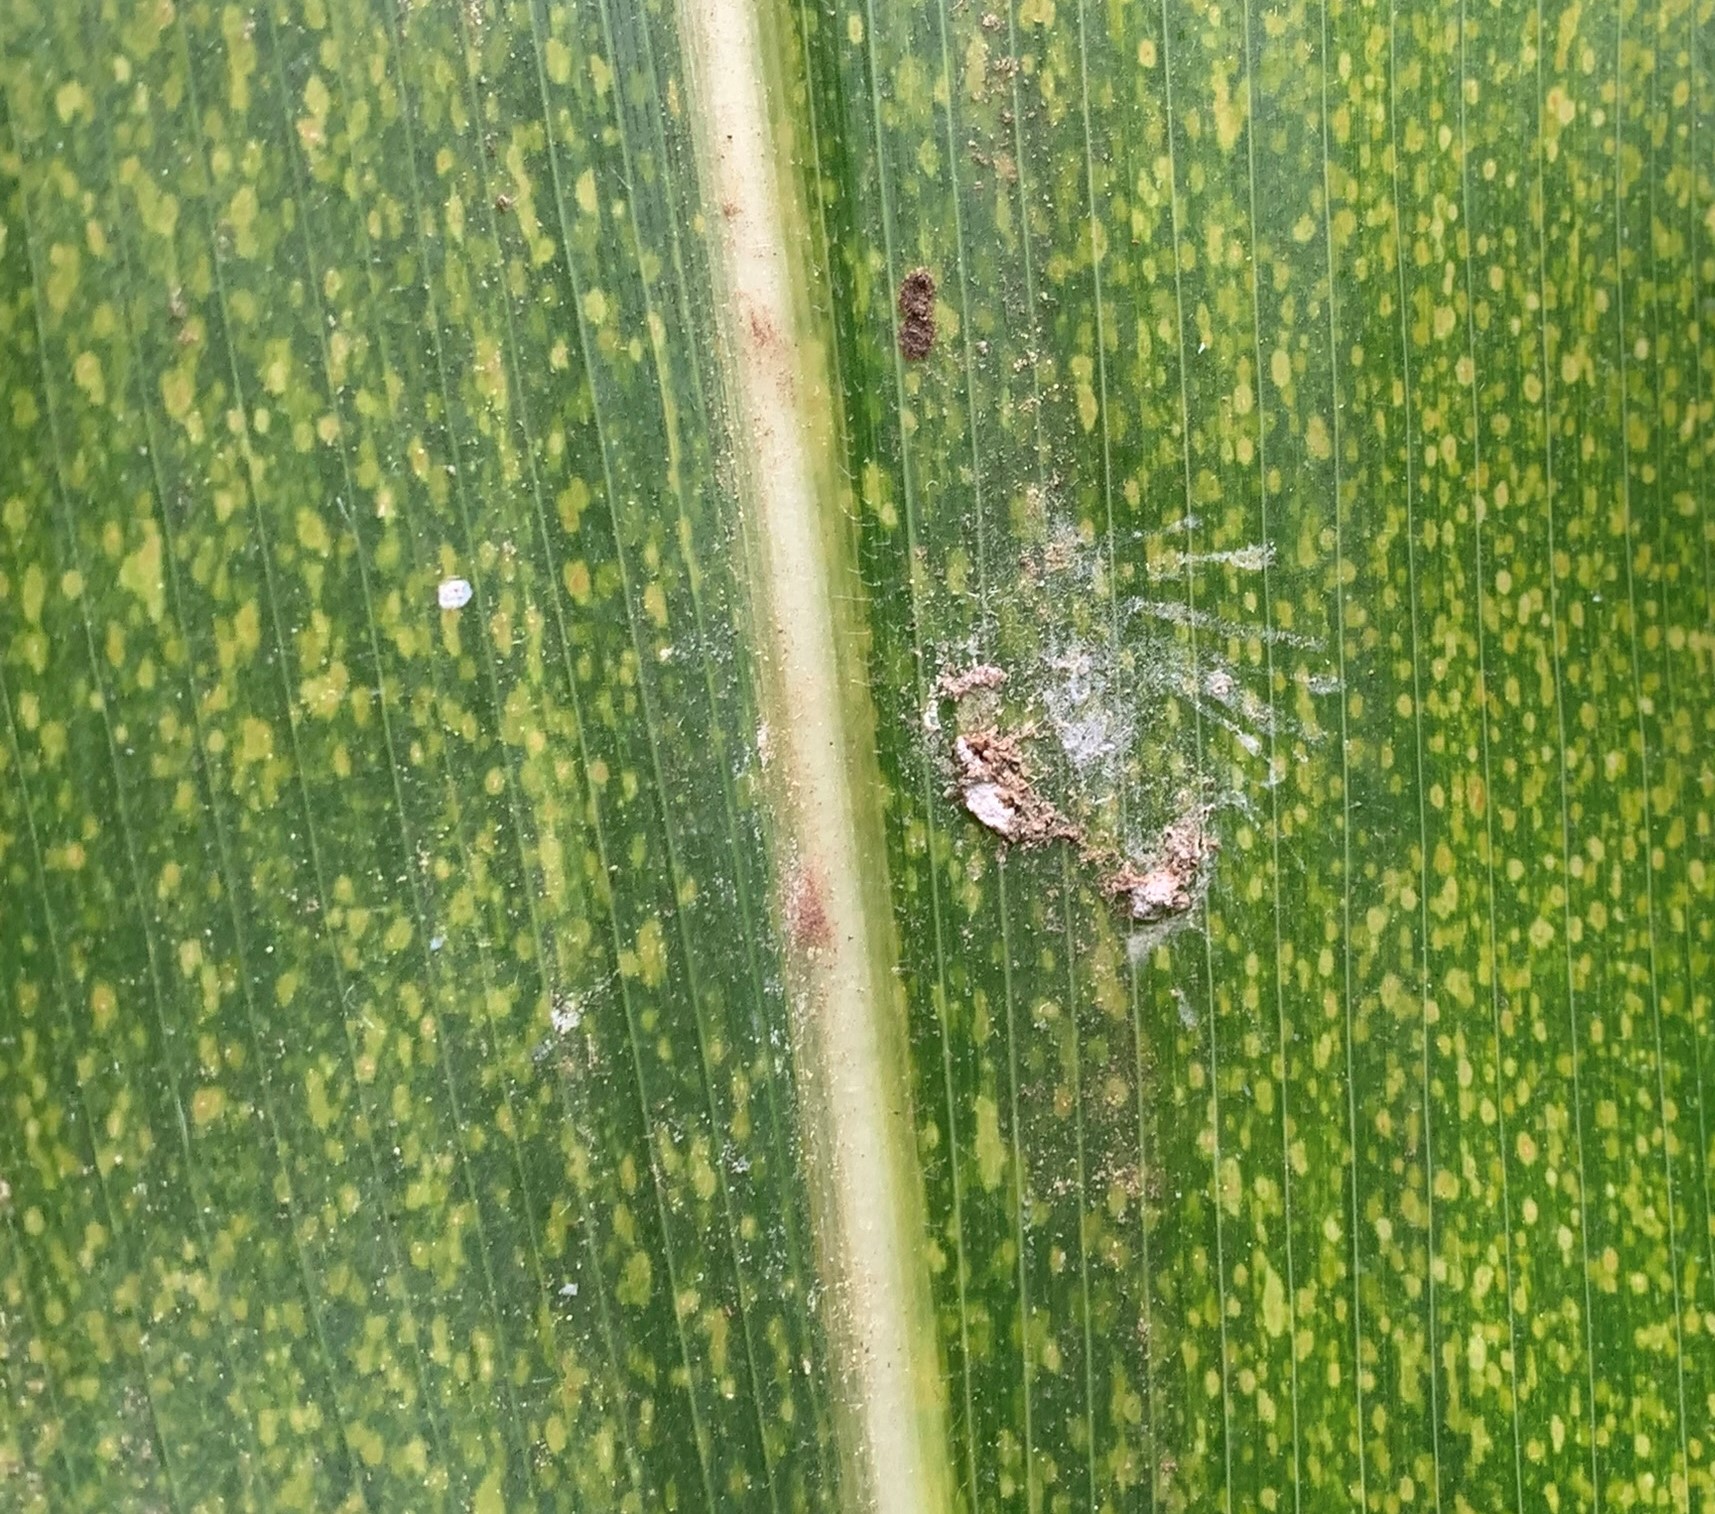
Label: MLN